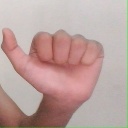
अक्षर: त